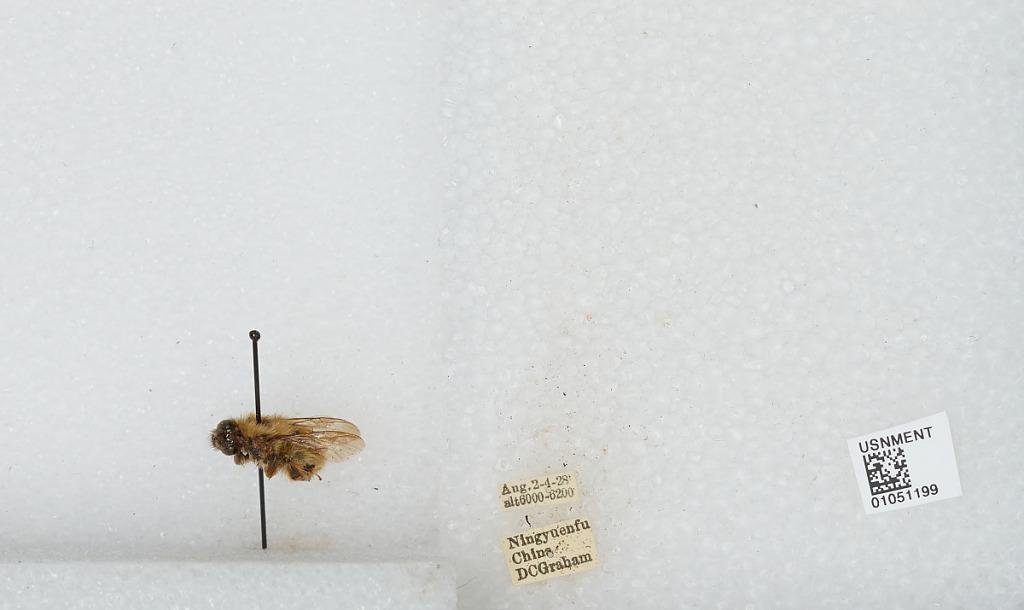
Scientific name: Bombus sp.
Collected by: D. Graham
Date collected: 1928-8-2
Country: China
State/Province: Sichuan
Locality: Xichang